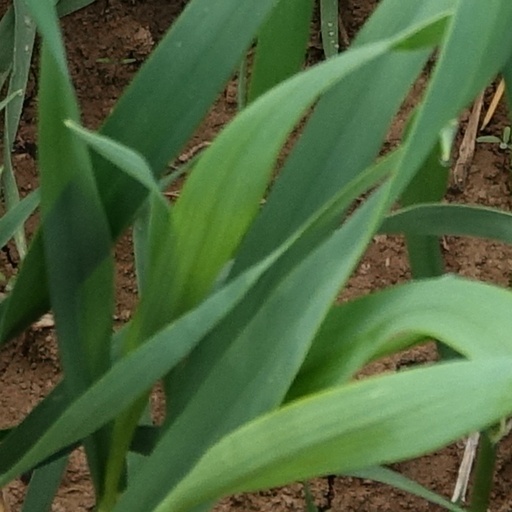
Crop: wheat